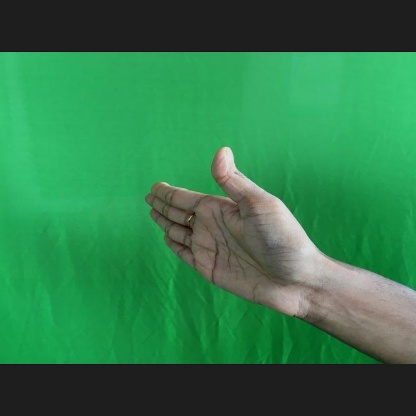
Mudra: Ardhachandran